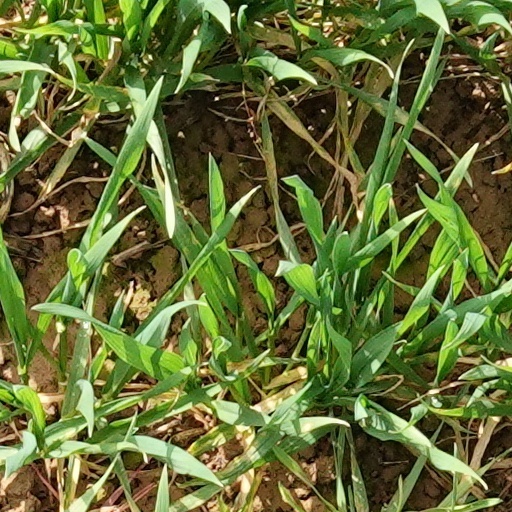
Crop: wheat